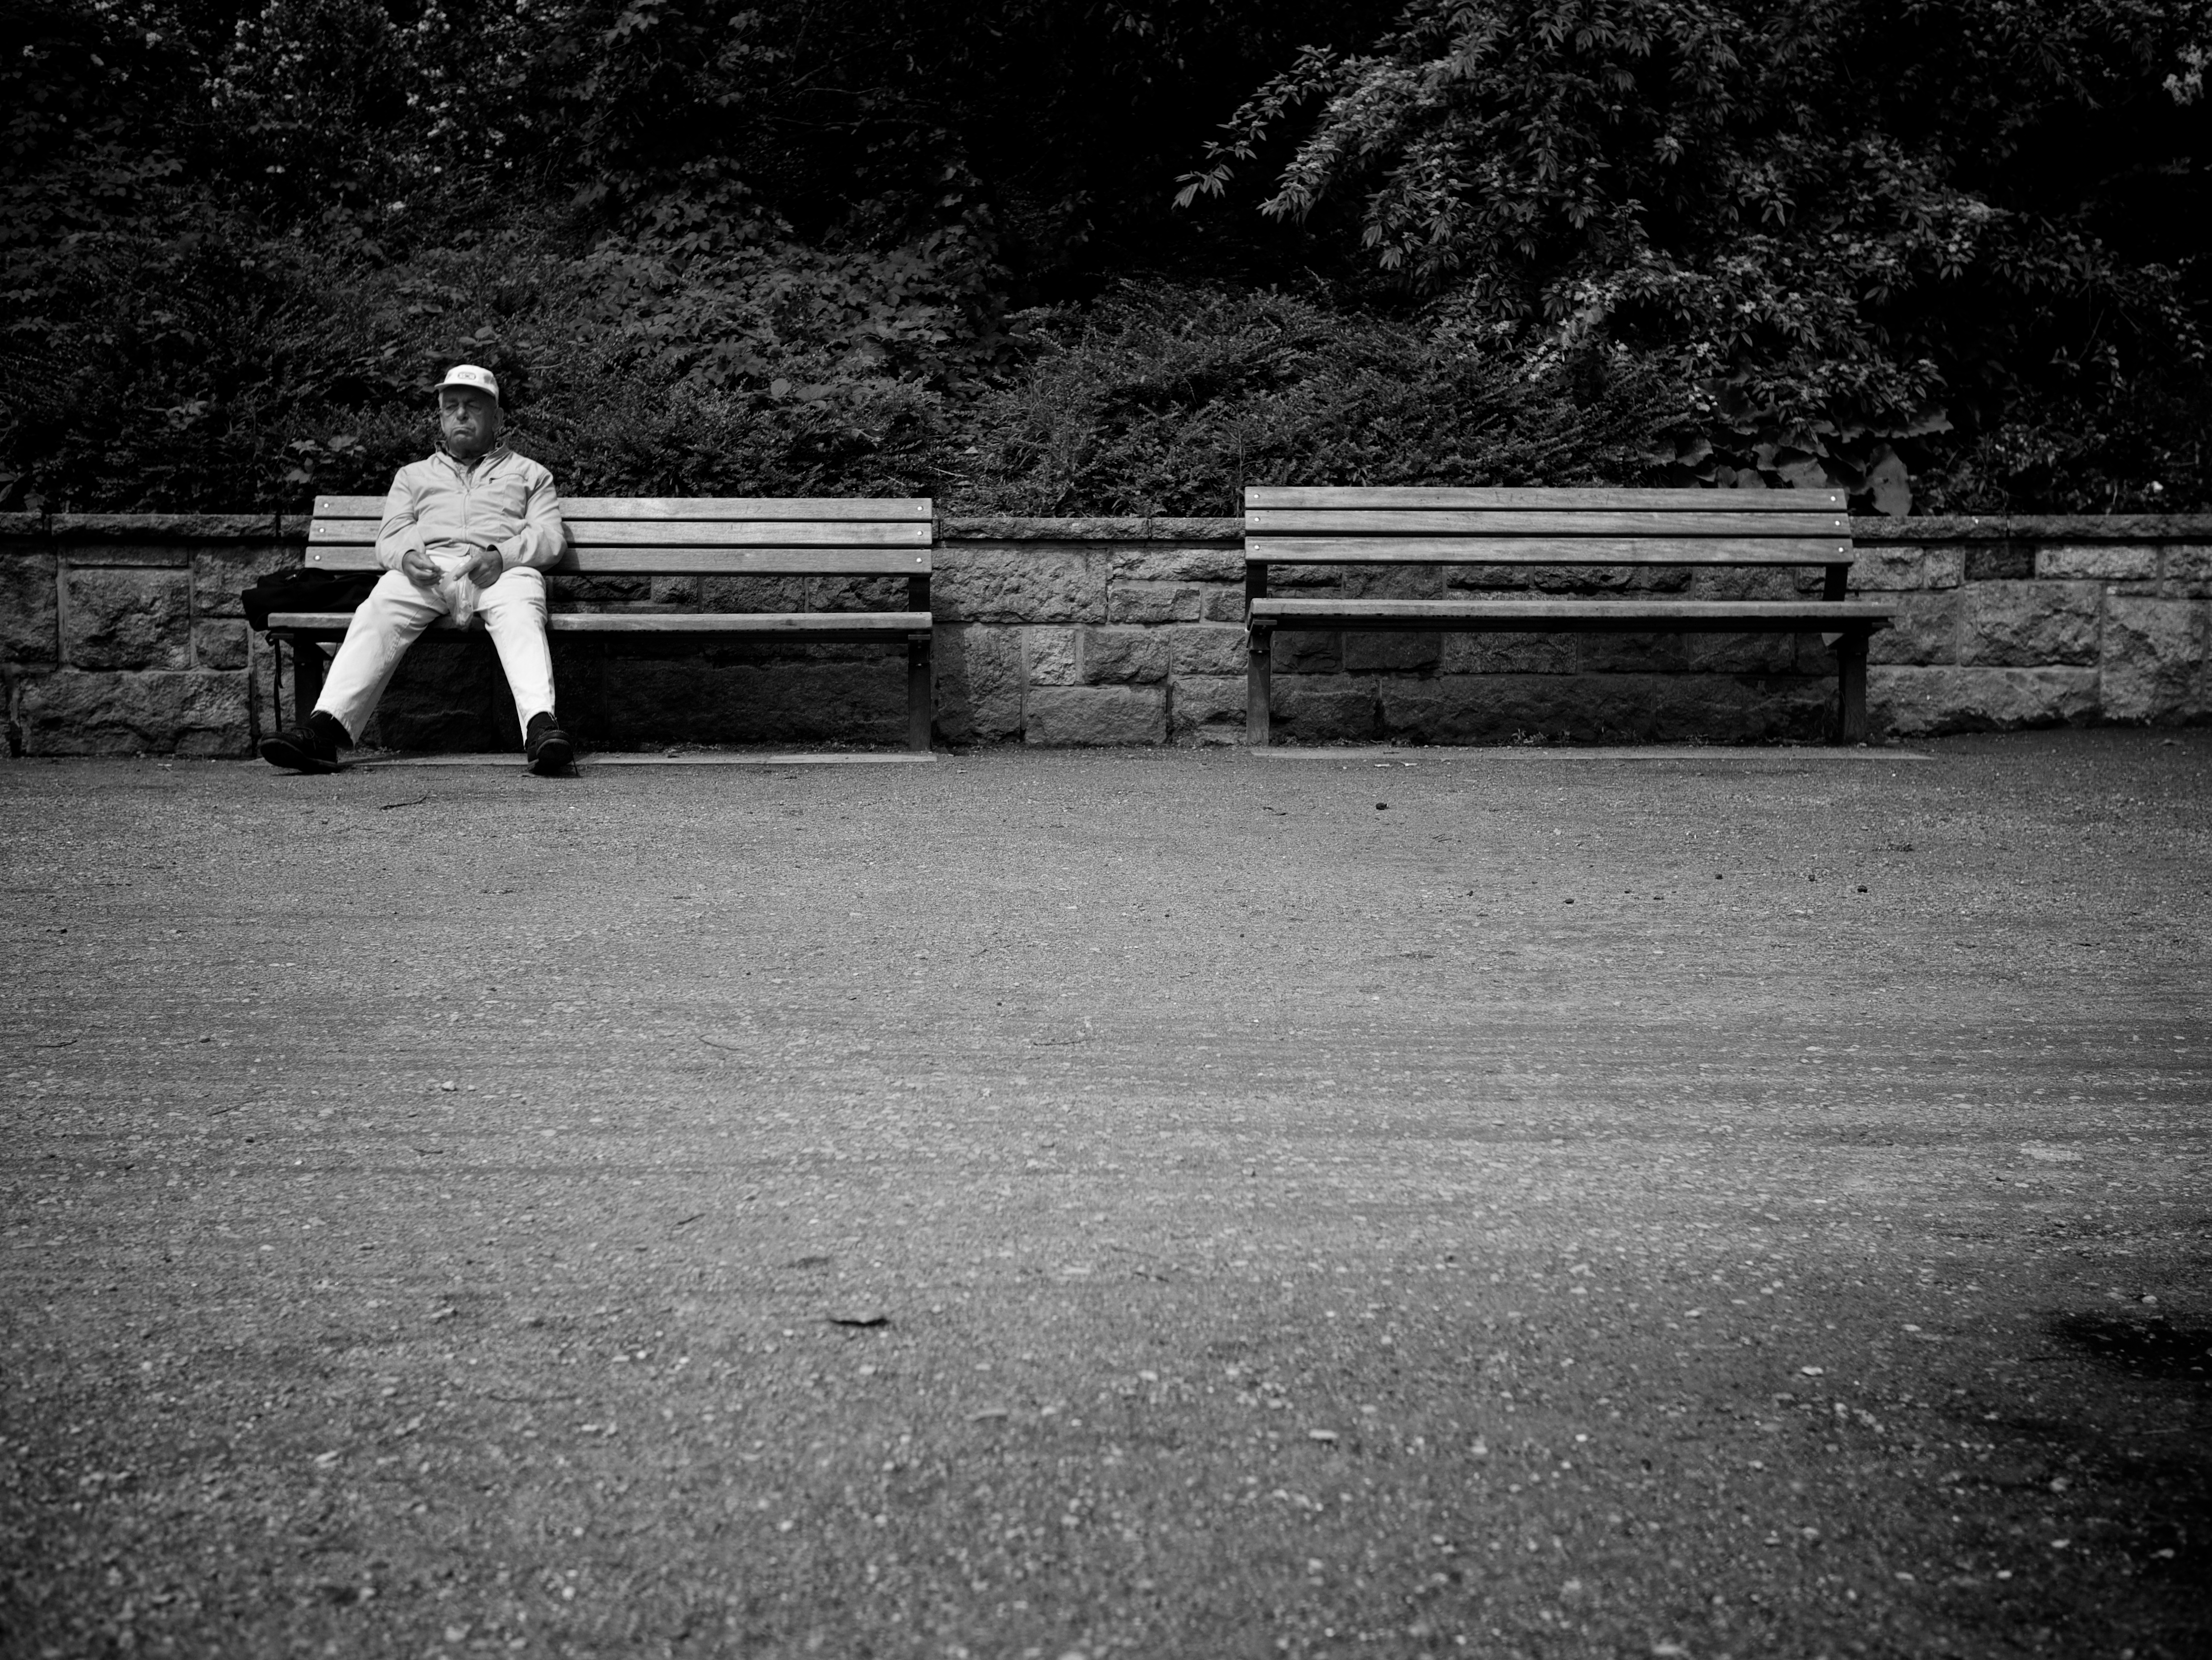
light, black and white, white, street, photography, asphalt, ebook, shadow, training, darkness, black, monochrome, streetphotography, flickr, thomas, video, olympus, photograph, omd, fuji, shape, leica, monochrom, leuthard, hcb, thomasleuthard, monochrome photography, film noir, human positions